Roman numerals

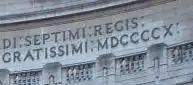

While subtractive notation for 4, 40, and 400 (and ) has been the usual form since Roman times , additive notation to represent these numbers (and ) very frequently continued to be used, including in compound numbers like 24, 74, and 490. The additive forms for 9, 90, and 900 (and ) have also been used, although less often.